Darsheel Safary

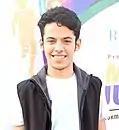
Darsheel Safary at the Mumbai Juniorthon

Darsheel Safary (born 9 March 1997) is an Indian actor who appears in Hindi, Gujarati films and television. Safary made his film debut with the leading role of a dyslexic student in Aamir Khan's directorial debut, the critically acclaimed drama "Taare Zameen Par" (2007), for which he won the Filmfare critic's Award for Best Actor.